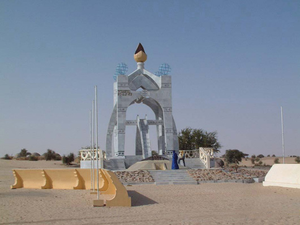
Tombouctou est une commune du Mali, située à une douzaine de kilomètres du fleuve Niger et chef-lieu du cercle de Tombouctou et de la région de Tombouctou.